Marcelo Aro

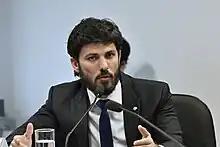
Aro in 2019

Marcelo Guilherme de Aro Ferreira (born 12 June 1987) better known as simply Marcelo Aro is a Brazilian politician and journalist. He has spent his political career representing Minas Gerais, having served as state representative since 2015.